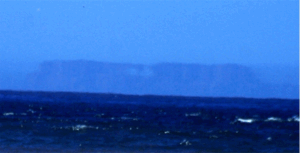
Inversion (meteorologi)
Urolig temperaturinversion/luftspejling, som resulterer i at en ø ser ud til at ændre sig.
Inversion er atmosfæriske forhold hvor temperaturen er højere længere oppe i atmosfæren end ved jorden. Under inversion sker der ikke udskiftning mellem luftlagene og derfor opstår der tit dis, tåge eller smog ved jordoverfladen under inversions vejrforhold eller en lagdeling højere oppe i atmosfæren.